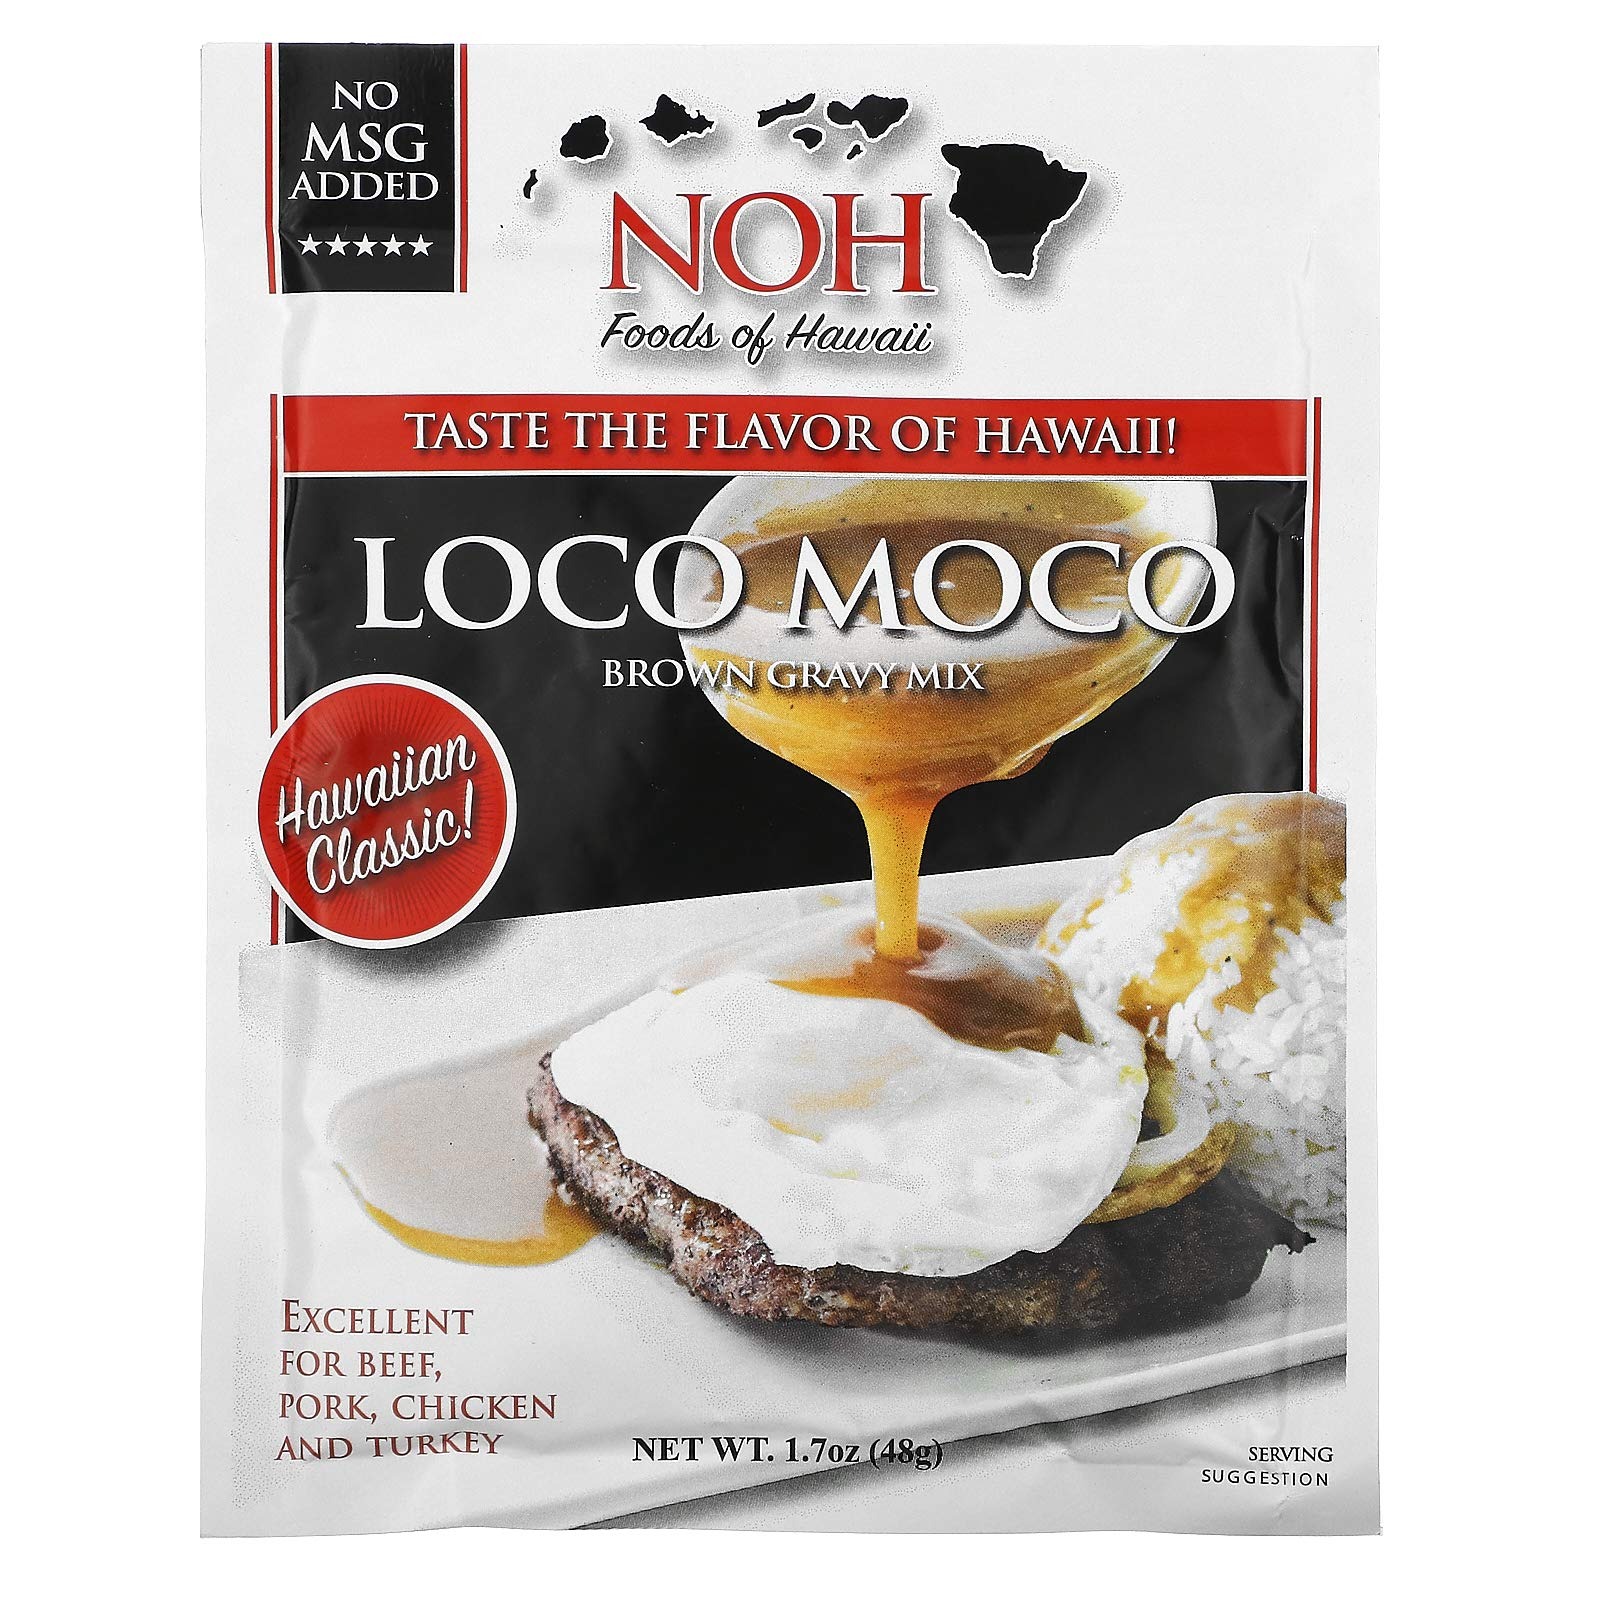
Item Name: NOH Foods of Hawaii, Loco Moco Brown Gravy Mix, 1.7 oz (48 g)
Bullet Point: No MSG
Product Description: No MSG added. Taste the flavor of Hawaii! Hawaiian classic!. www.nohfoods.com. For additional flavors and recipes please visit us at: www.nohfoods.com. Write for free recipe booklet. Made in the USA.
Value: 1.7
Unit: Fl Oz

Price: 2.32